Hamburger

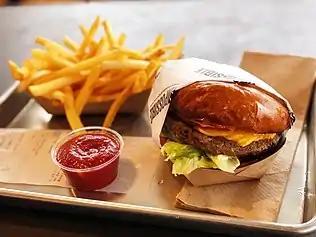
The vegan Impossible Burger

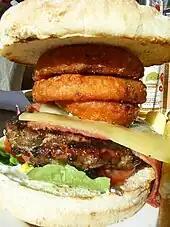
A steak burger with cheese and onion rings

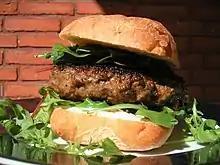
A hamburger served in New York with arugula on a ciabatta roll

Hamburgers are often a feature of fast food restaurants. In the United States, the hamburger patties served by major fast food chains are usually mass-produced in factories and frozen for delivery to the site. These hamburgers are thin and of uniform thickness, differing from the traditional American hamburger prepared in homes and conventional restaurants, which is thicker and prepared by hand from ground beef. Most American hamburgers are round, but some fast-food chains, such as Wendy's, sell square-cut hamburgers. Hamburgers in fast food restaurants are usually grilled on a flat top, but some firms, such as Burger King, use a gas flame grilling process. At conventional American restaurants, hamburgers may be ordered "rare" but normally are served medium-well or well-done for food safety reasons. Fast food restaurants do not usually offer this option.